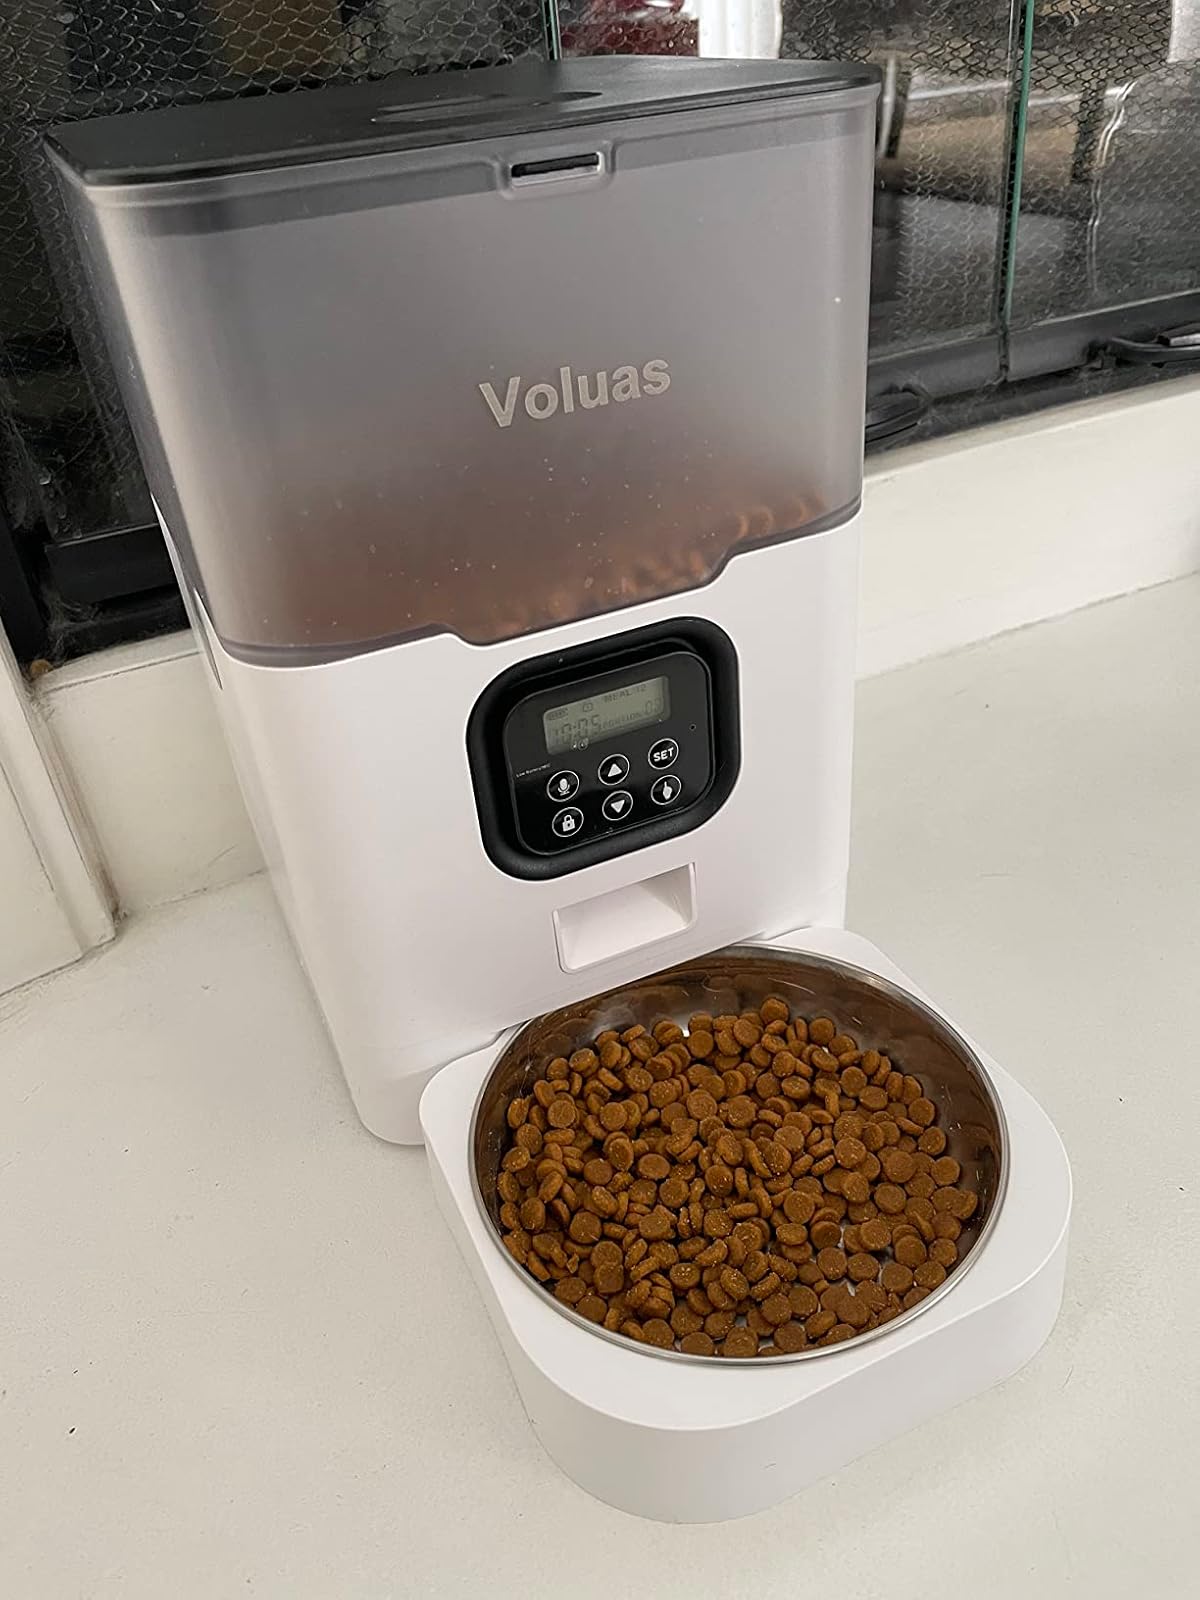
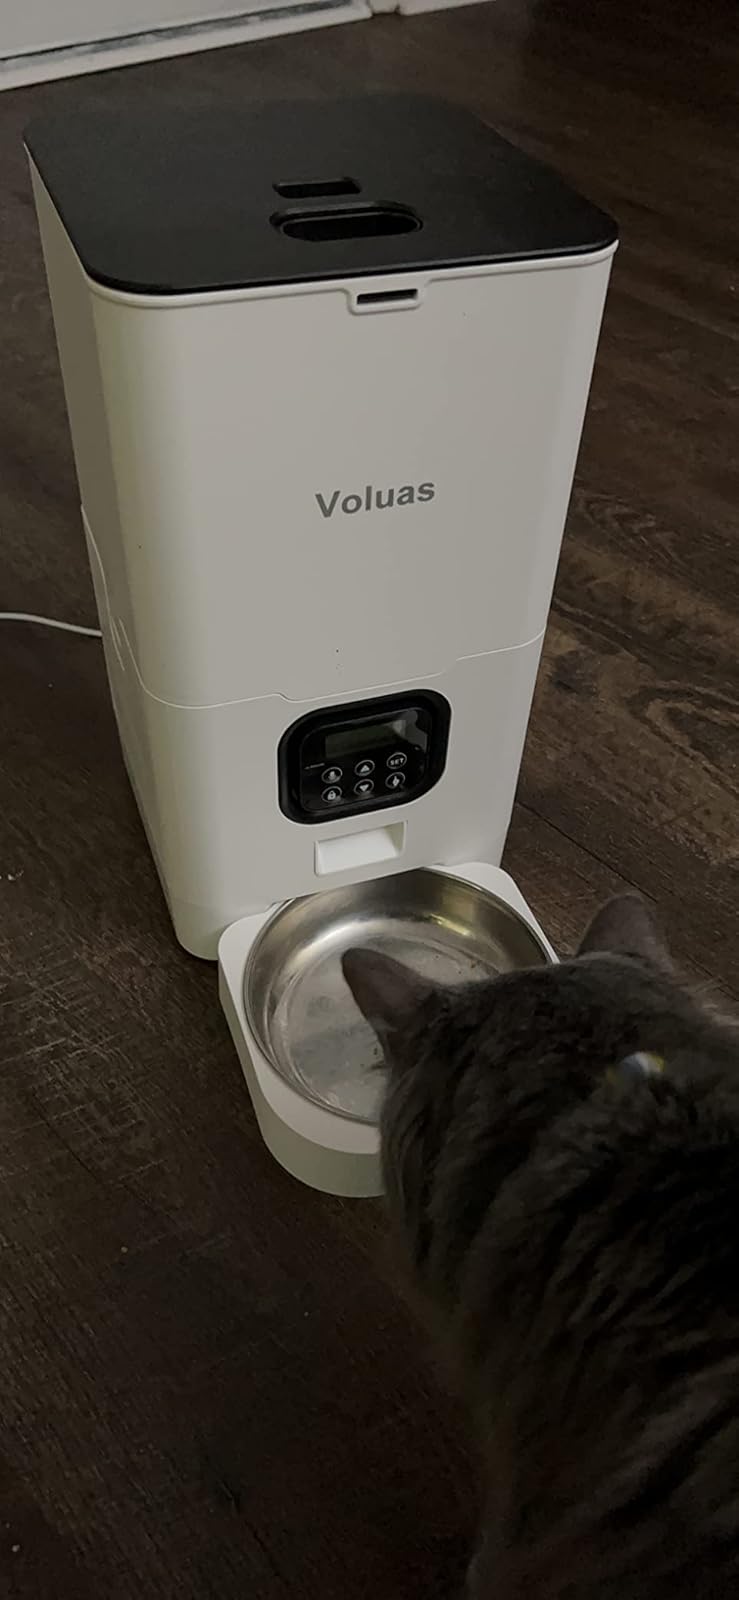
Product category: items_feeder
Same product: no